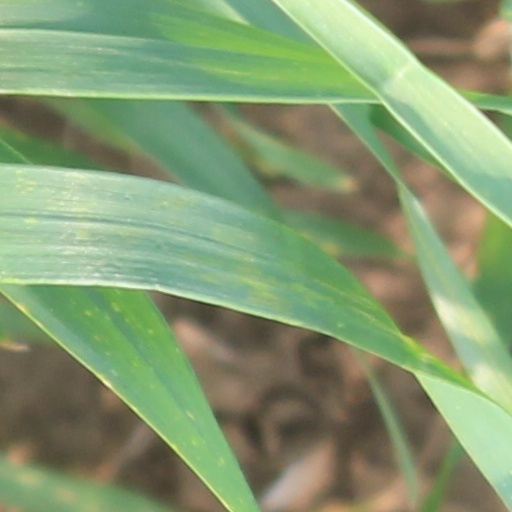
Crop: wheat